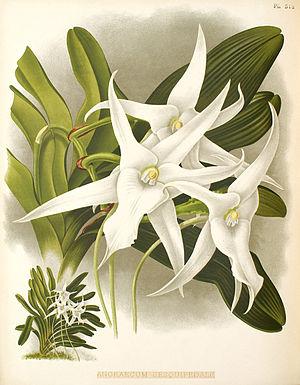
John Nugent Fitch est un illustrateur botanique et lithographe britannique. Il est le neveu de Walter Hood Fitch, lui-même illustrateur botanique et lithographe.